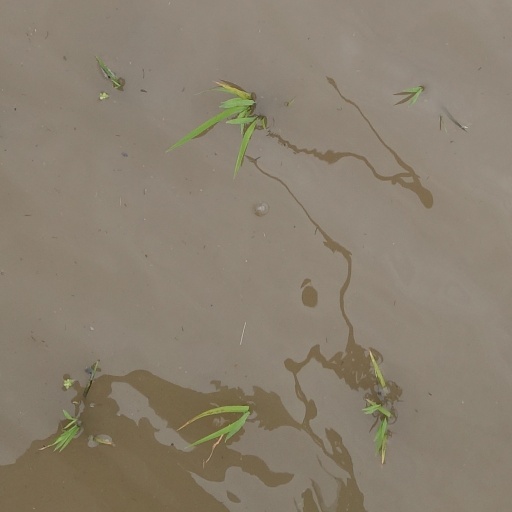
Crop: rice